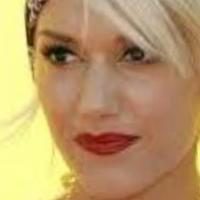
Age group: age 21-30